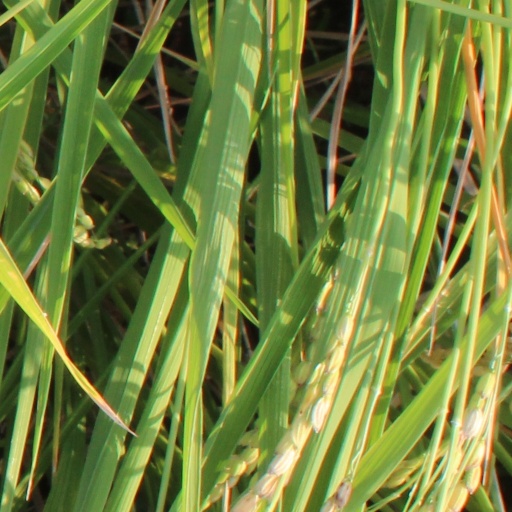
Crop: rice